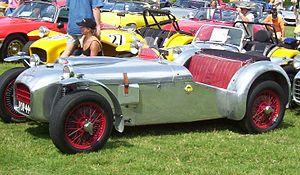
Alan Stacey est un pilote automobile britannique.